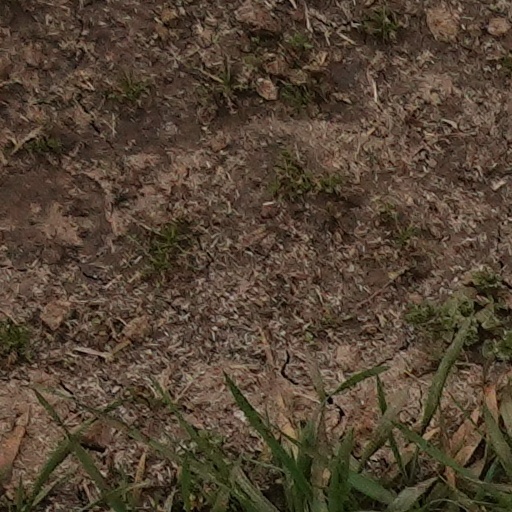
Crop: wheat